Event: Nepal Earthquake
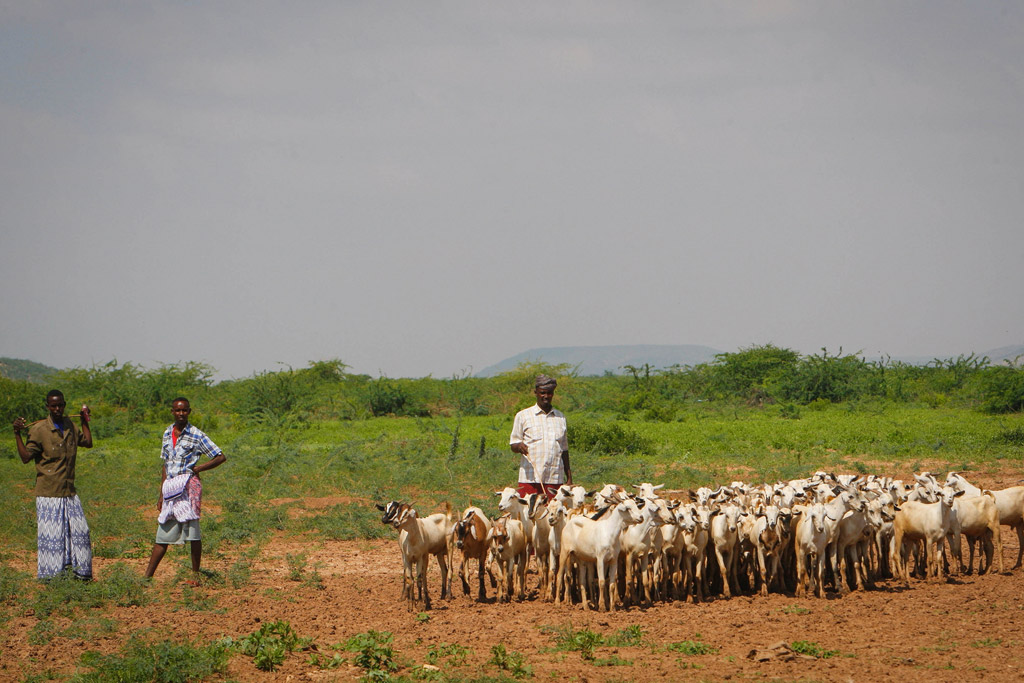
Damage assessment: no_damage